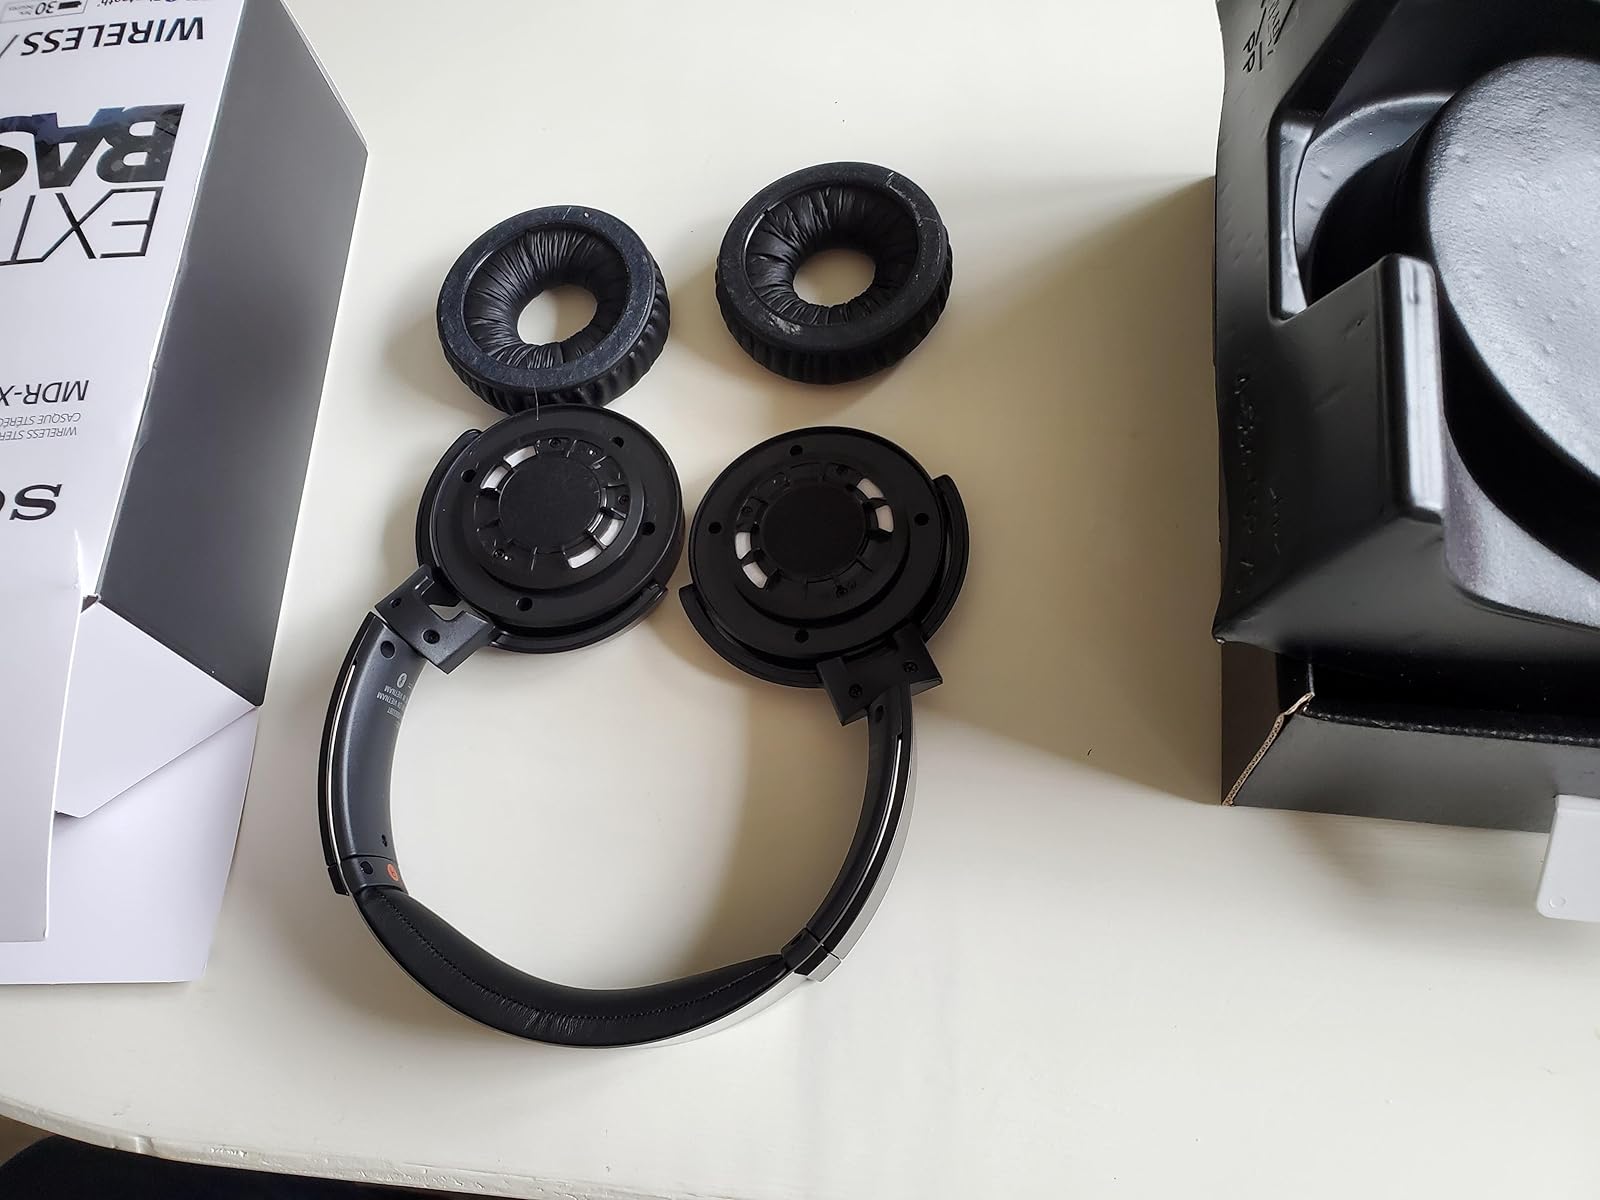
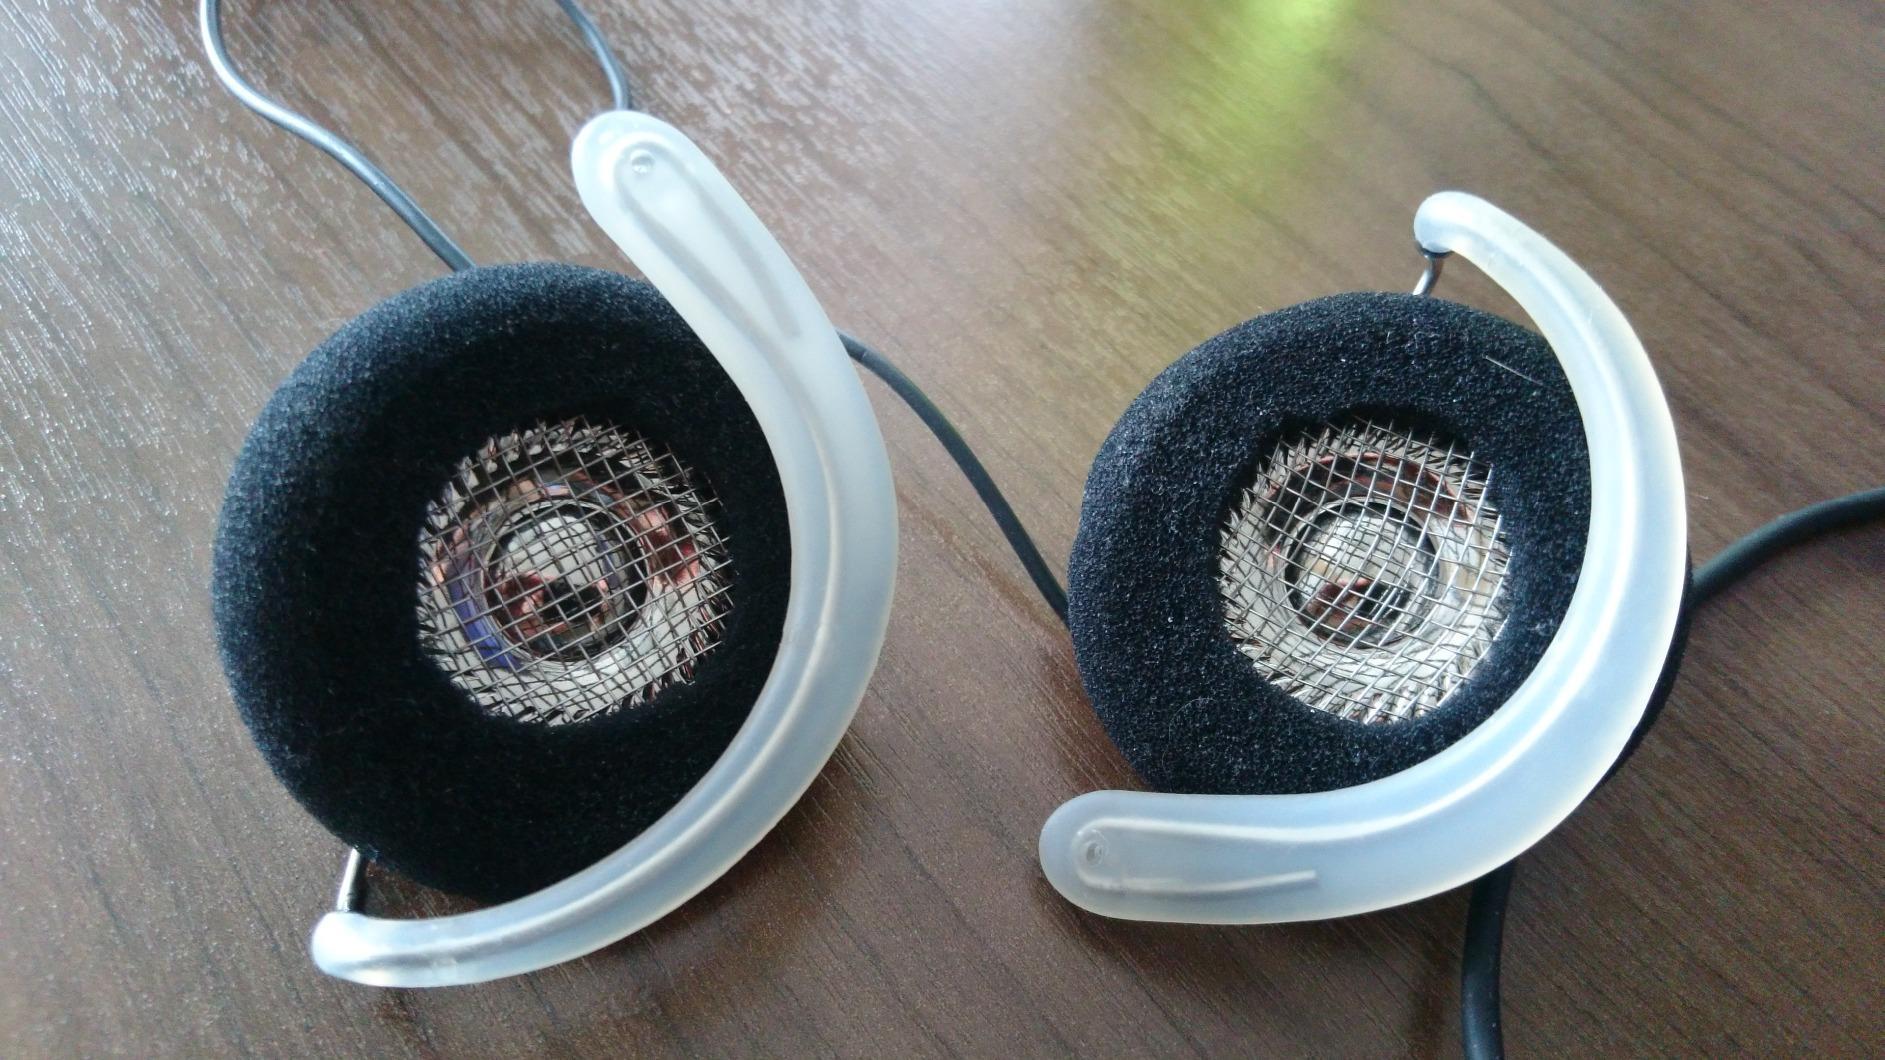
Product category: headphones
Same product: no